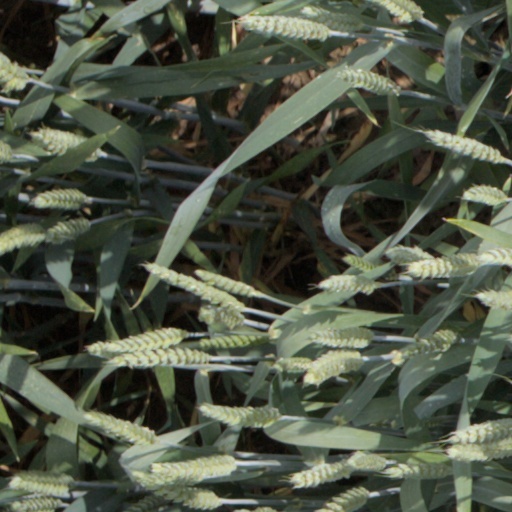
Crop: wheat